United Nations Security Council Resolution 1007

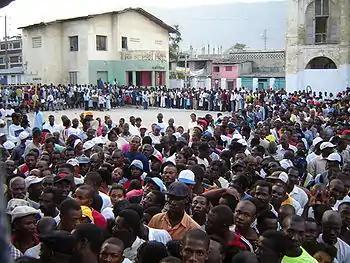
Haitian voters

United Nations Security Council resolution 1007, adopted unanimously on 31 July 1995, after recalling resolutions 841 (1993), 861 (1993), 862 (1993), 867 (1993), 873 (1993), 875 (1993), 905 (1994), 917 (1994), 933 (1994), 940 (1994), 944 (1994), 948 (1994), 964 (1994) and 975 (1995), the Council discussed the election process and extended the mandate of the United Nations Mission in Haiti (UNMIH) for a further seven months.